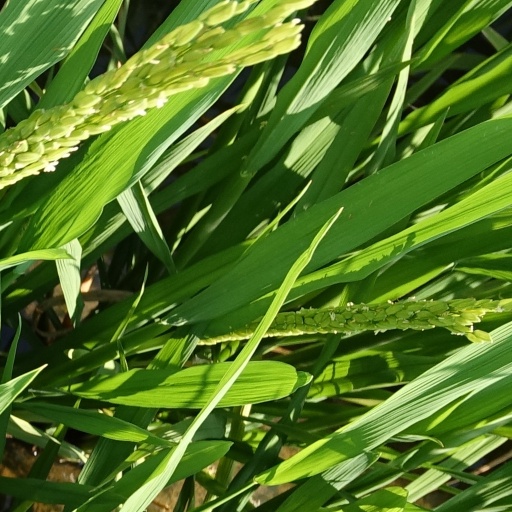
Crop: rice